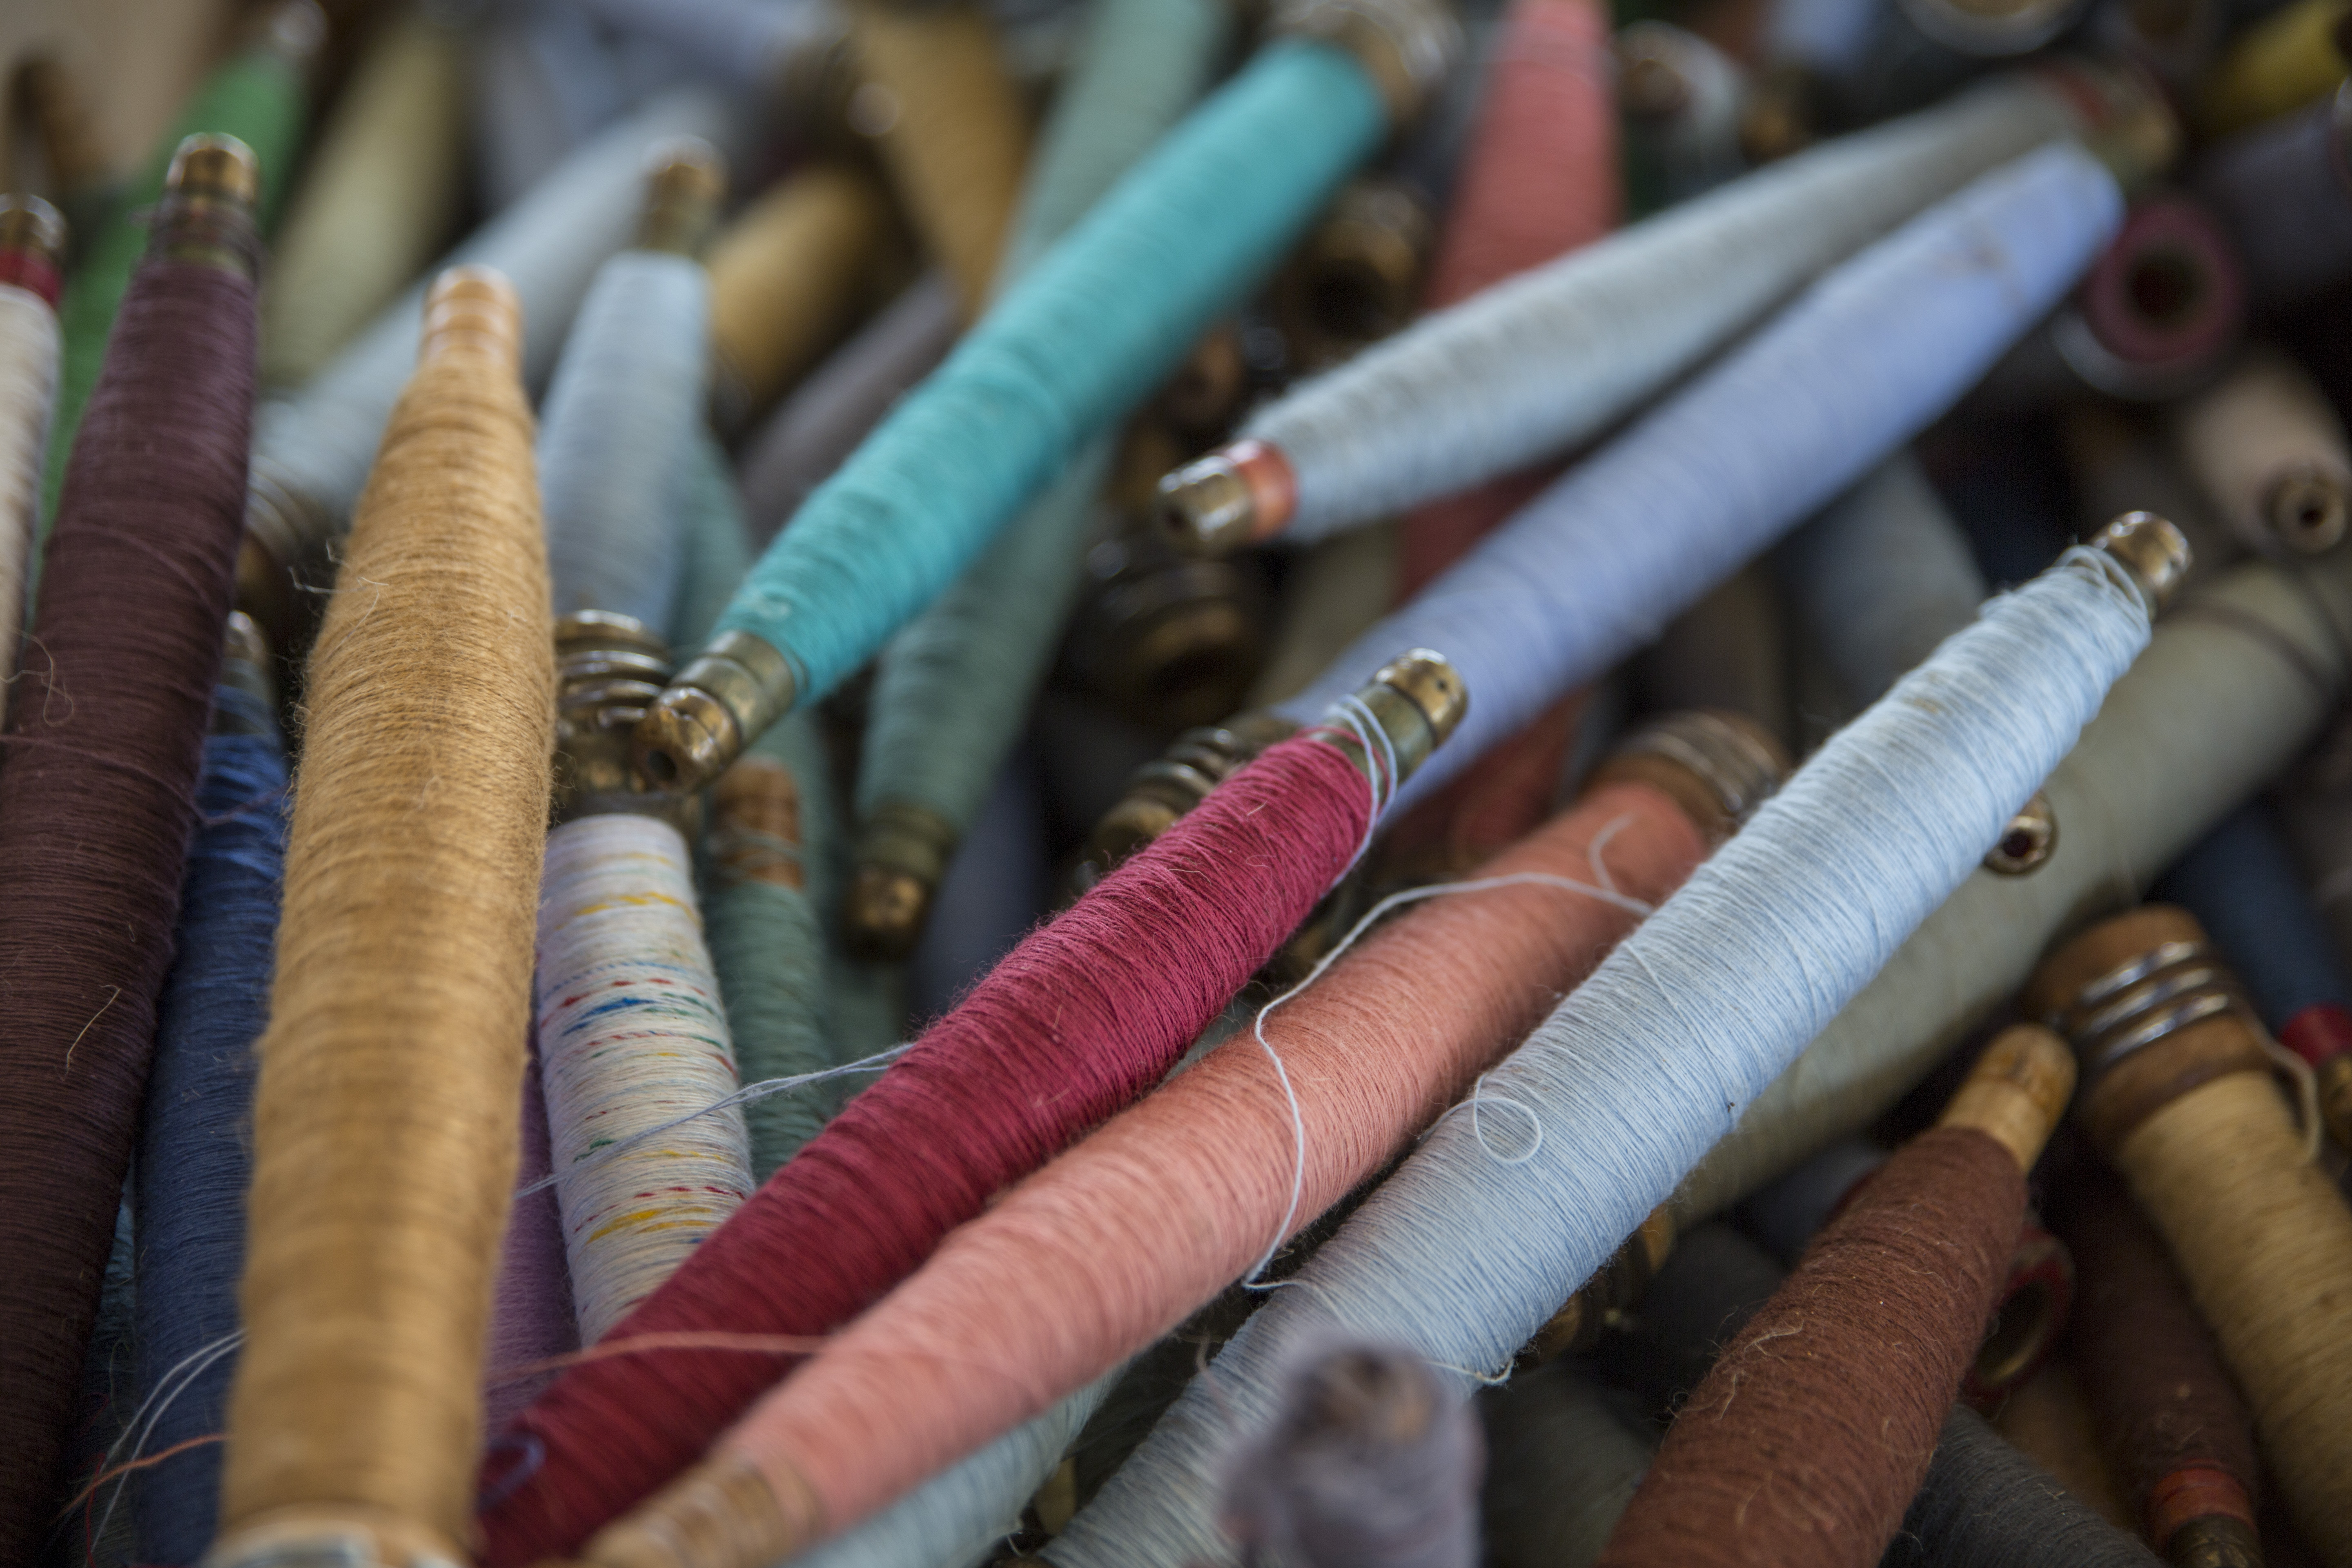
hand, red, colourful, color, blue, colorful, thread, close up, sewing thread, art